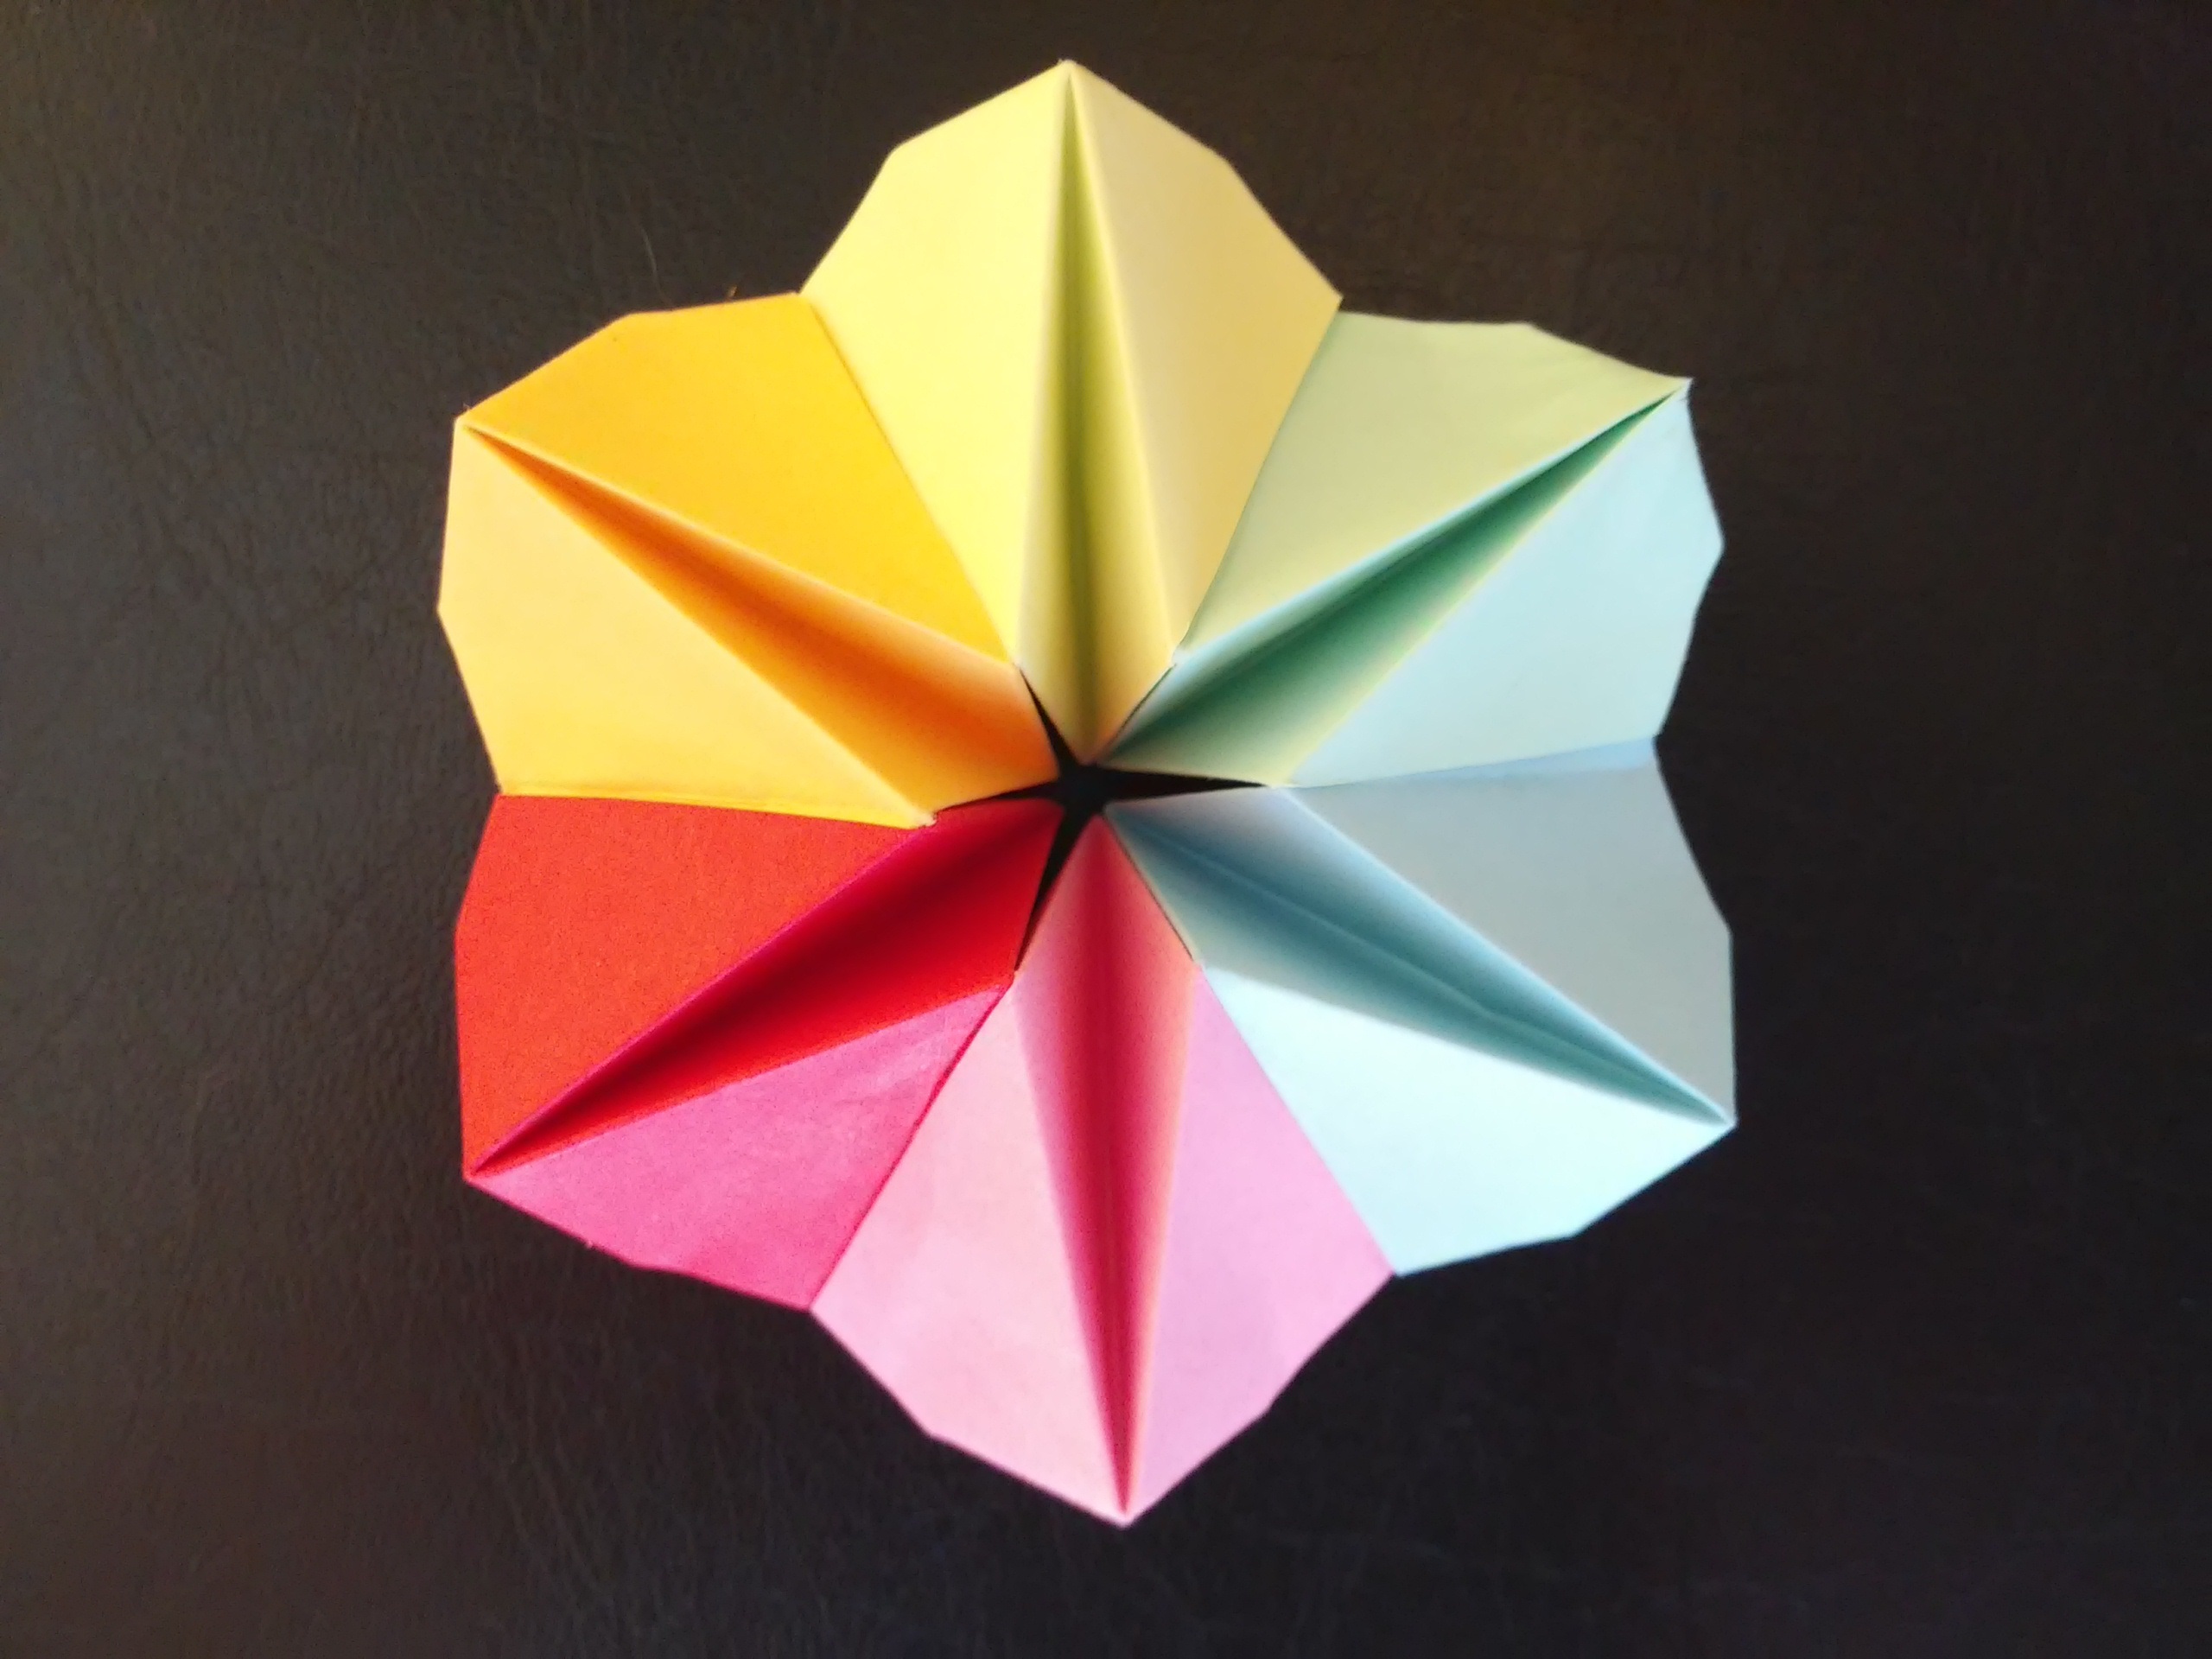
wheel, star, flower, petal, craft, colorful, paper, art, symmetry, fold, folded, six, shape, origami, art paper, origami paper, paper flower, symmetrical symmetry